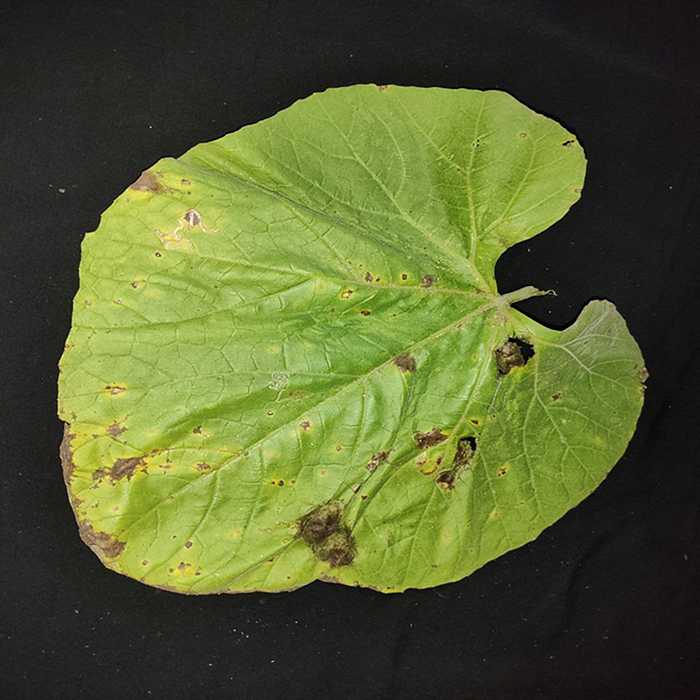
Plant: Bottle gourd
Label: Downey mildew